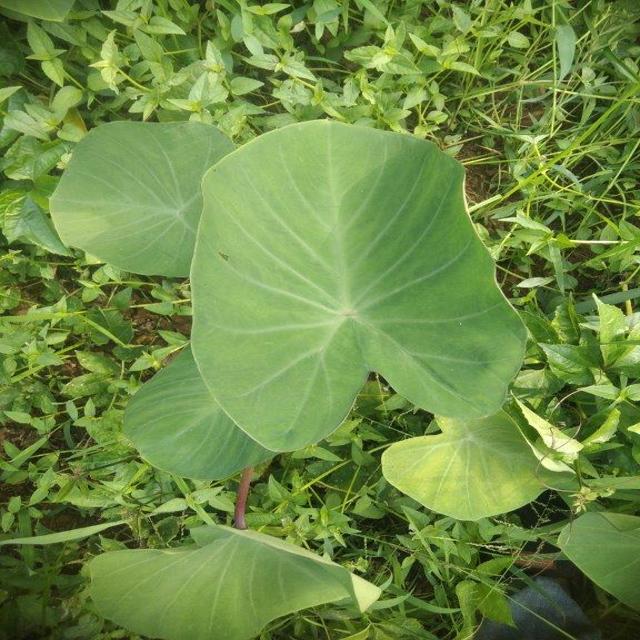
Label: Healthy